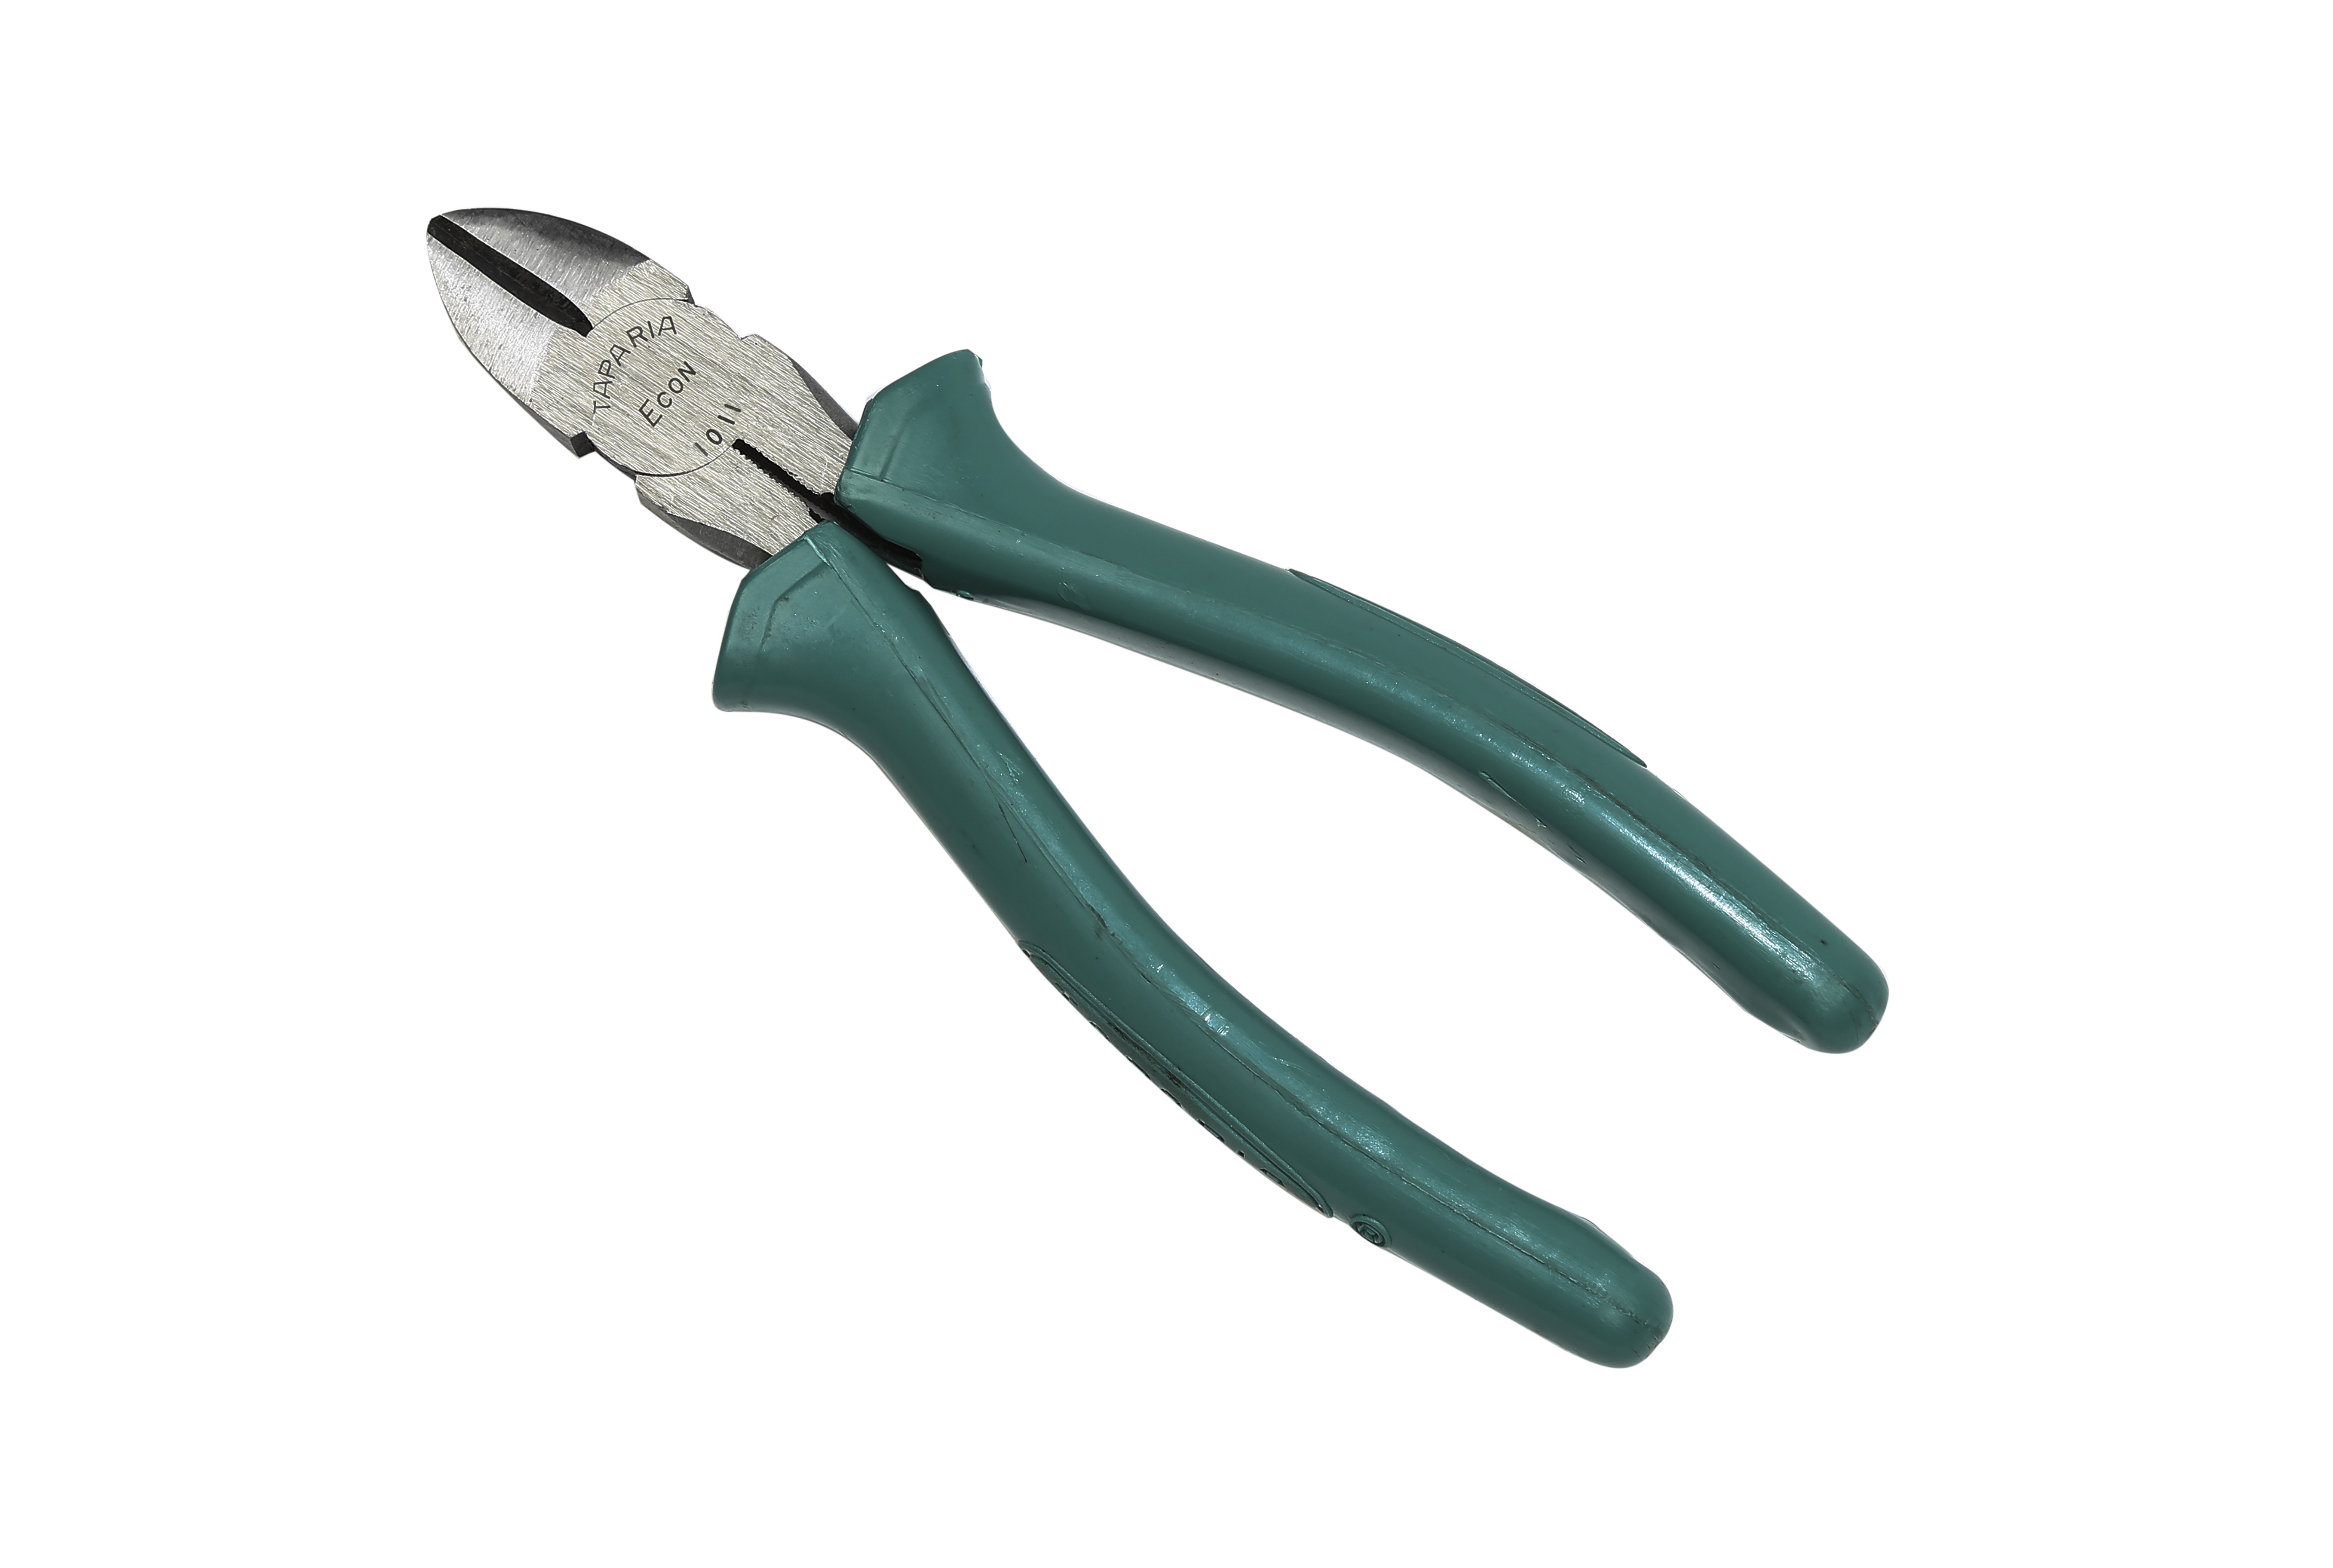
tool, repair, equipment, electrical, instrument, metal, industrial, electricity, pliers, fix, electrician, cutter, technician, needle nose pliers, diagonal pliers, lineman's pliers